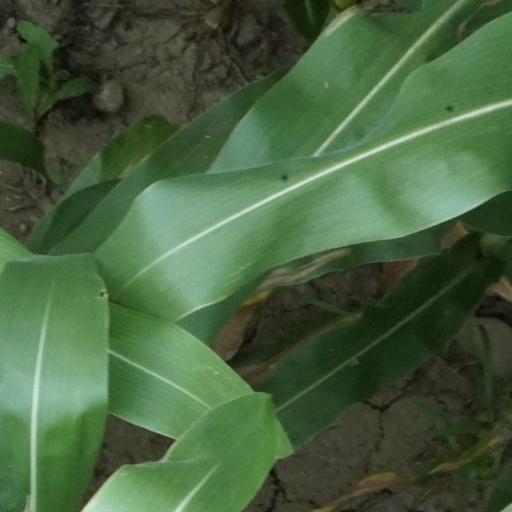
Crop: maize; corn